Kraienkopp

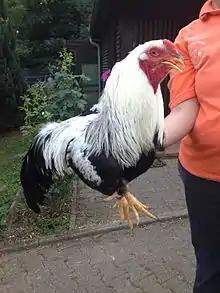
Silver cock bird

The or is a breed of chicken originating on the border region between Germany and the Netherlands. The latter of the two names is the Dutch language version, while the former is German.